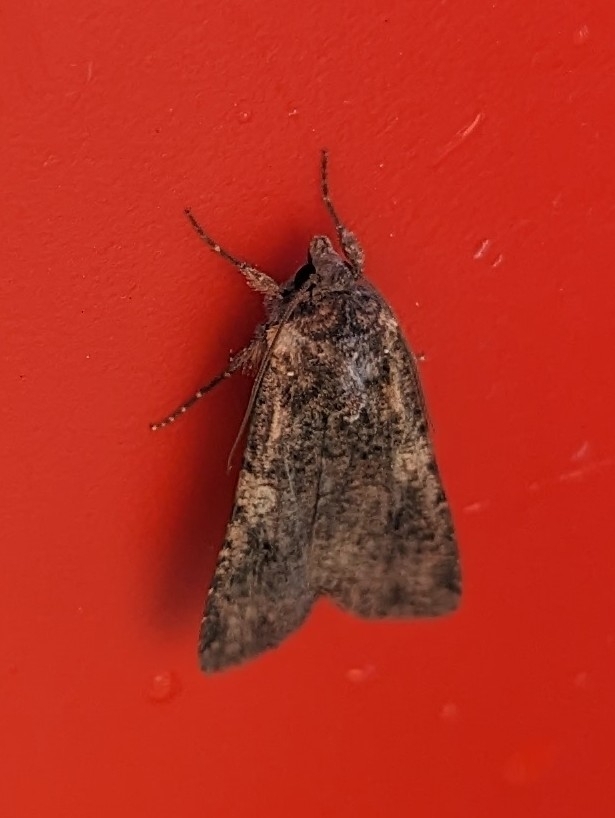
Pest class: cutworms